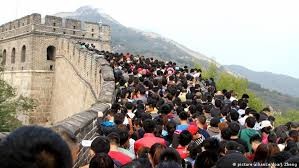
Landmark: Great Wall of China